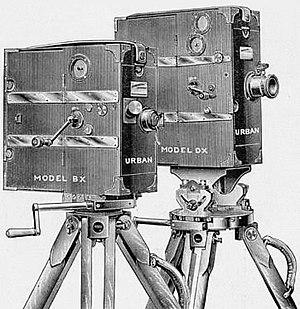
Deux modèles de caméras 35 mm Urban Bioscope (1902). Conçues par le Britannique Charles Urban.
Un pied de caméra est un dispositif qui permet au cadreur d’un film de mettre en place un appareil de prise de vues animées pour effectuer le tournage d’un plan au cadrage aussi bien fixe qu’en mouvement.
LUrban Bioscope est une caméra argentique déclinée en plusieurs modèles, conçue par l'Anglo-américain Charles Urban, construite à Londres où se déroula l'essentiel de sa carrière.